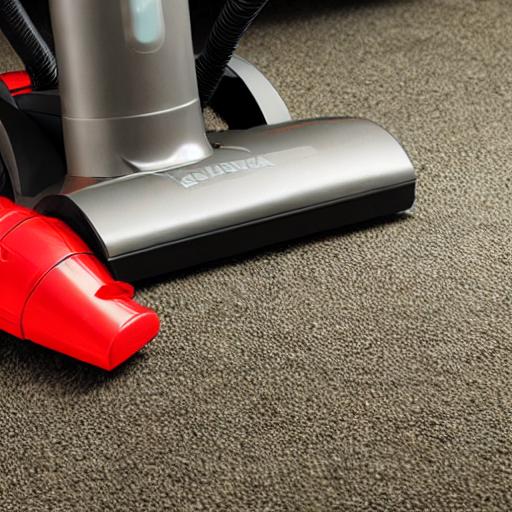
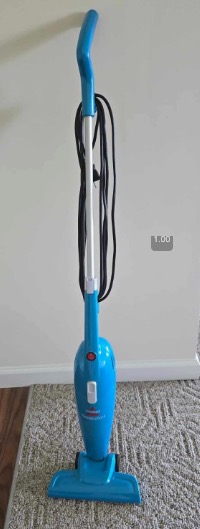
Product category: items_vacuum
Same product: no